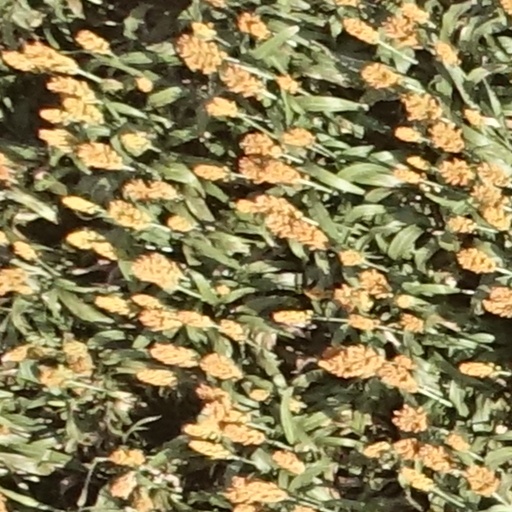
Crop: sorghum